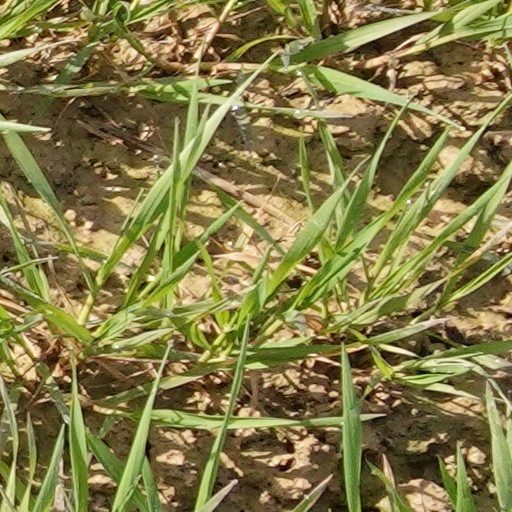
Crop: wheat